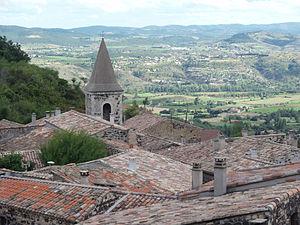
Le village de Mirabel
Mirabel est une commune française située dans le département de l'Ardèche, en région Auvergne-Rhône-Alpes.